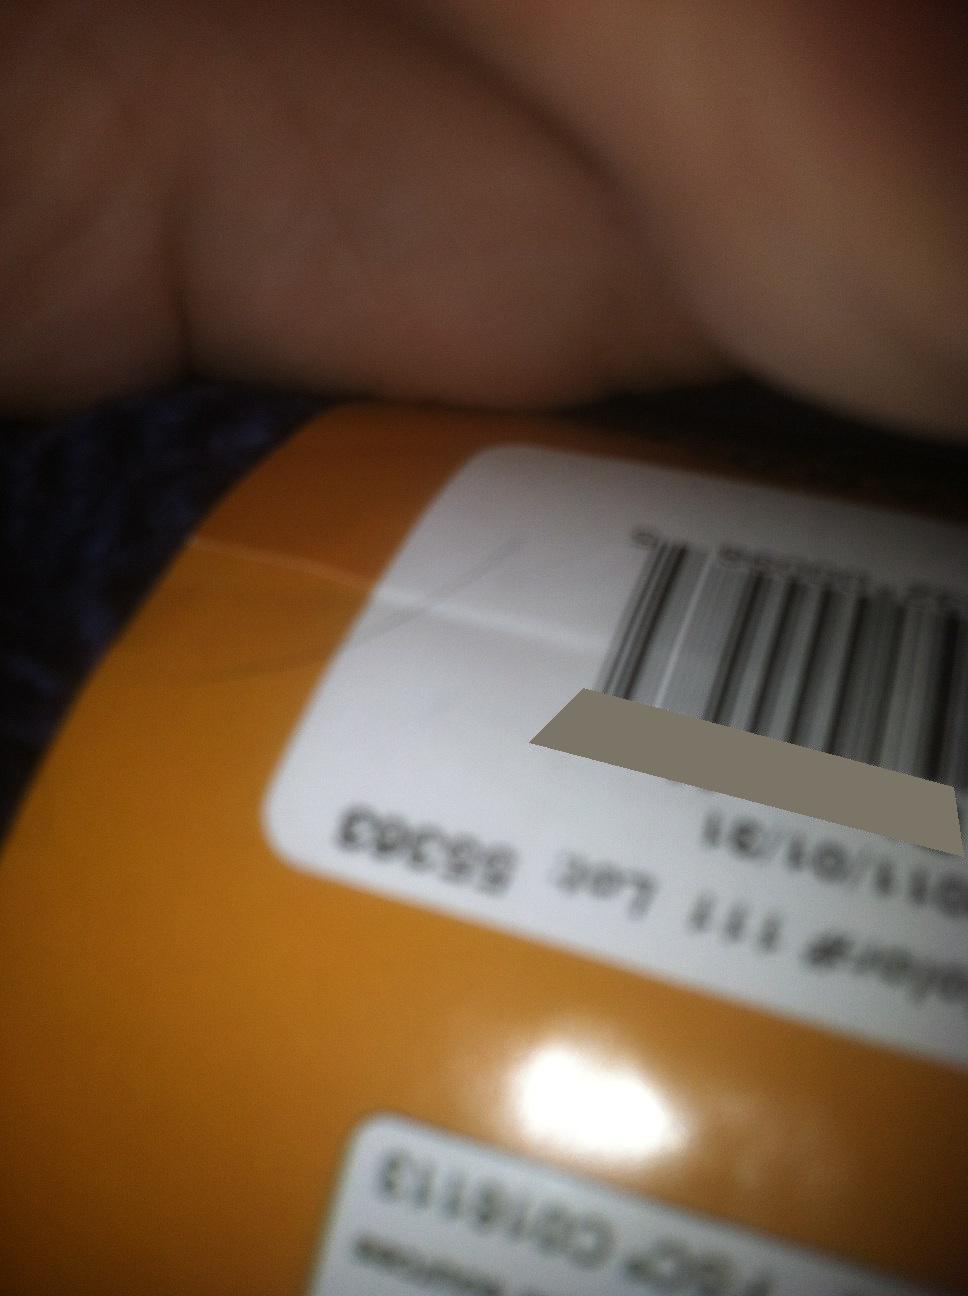Question: What color is this yarn?
Answer: unanswerable